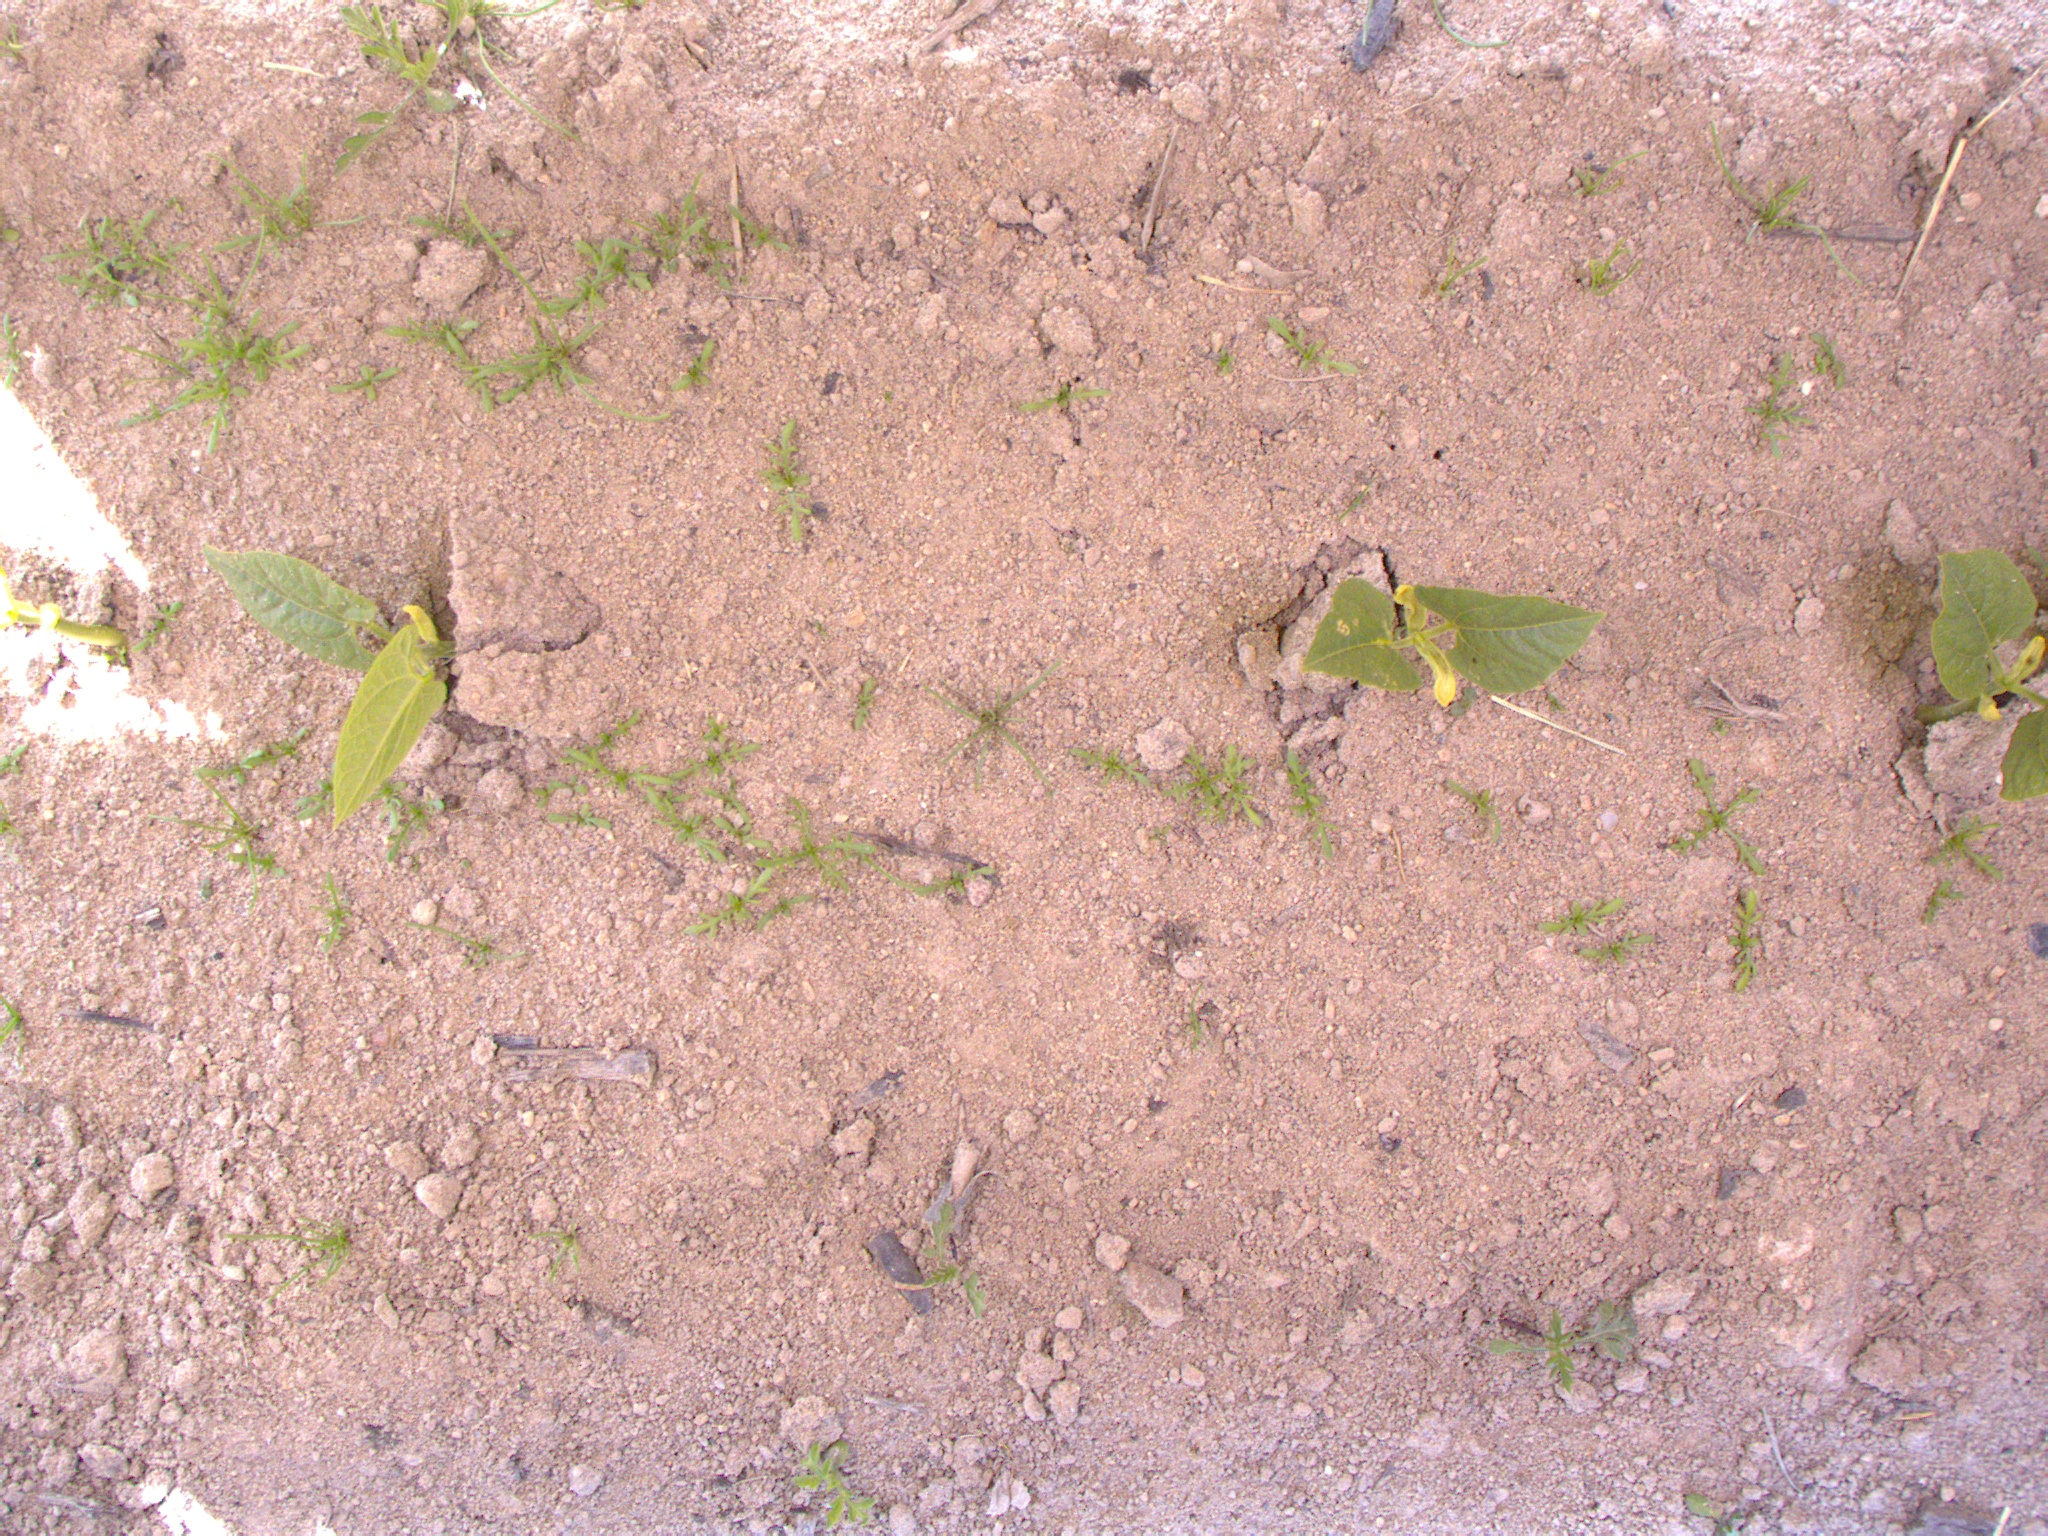
Crop: bean
Objects: bean, bean, bean, stem_bean, stem_bean, stem_bean, stem_bean